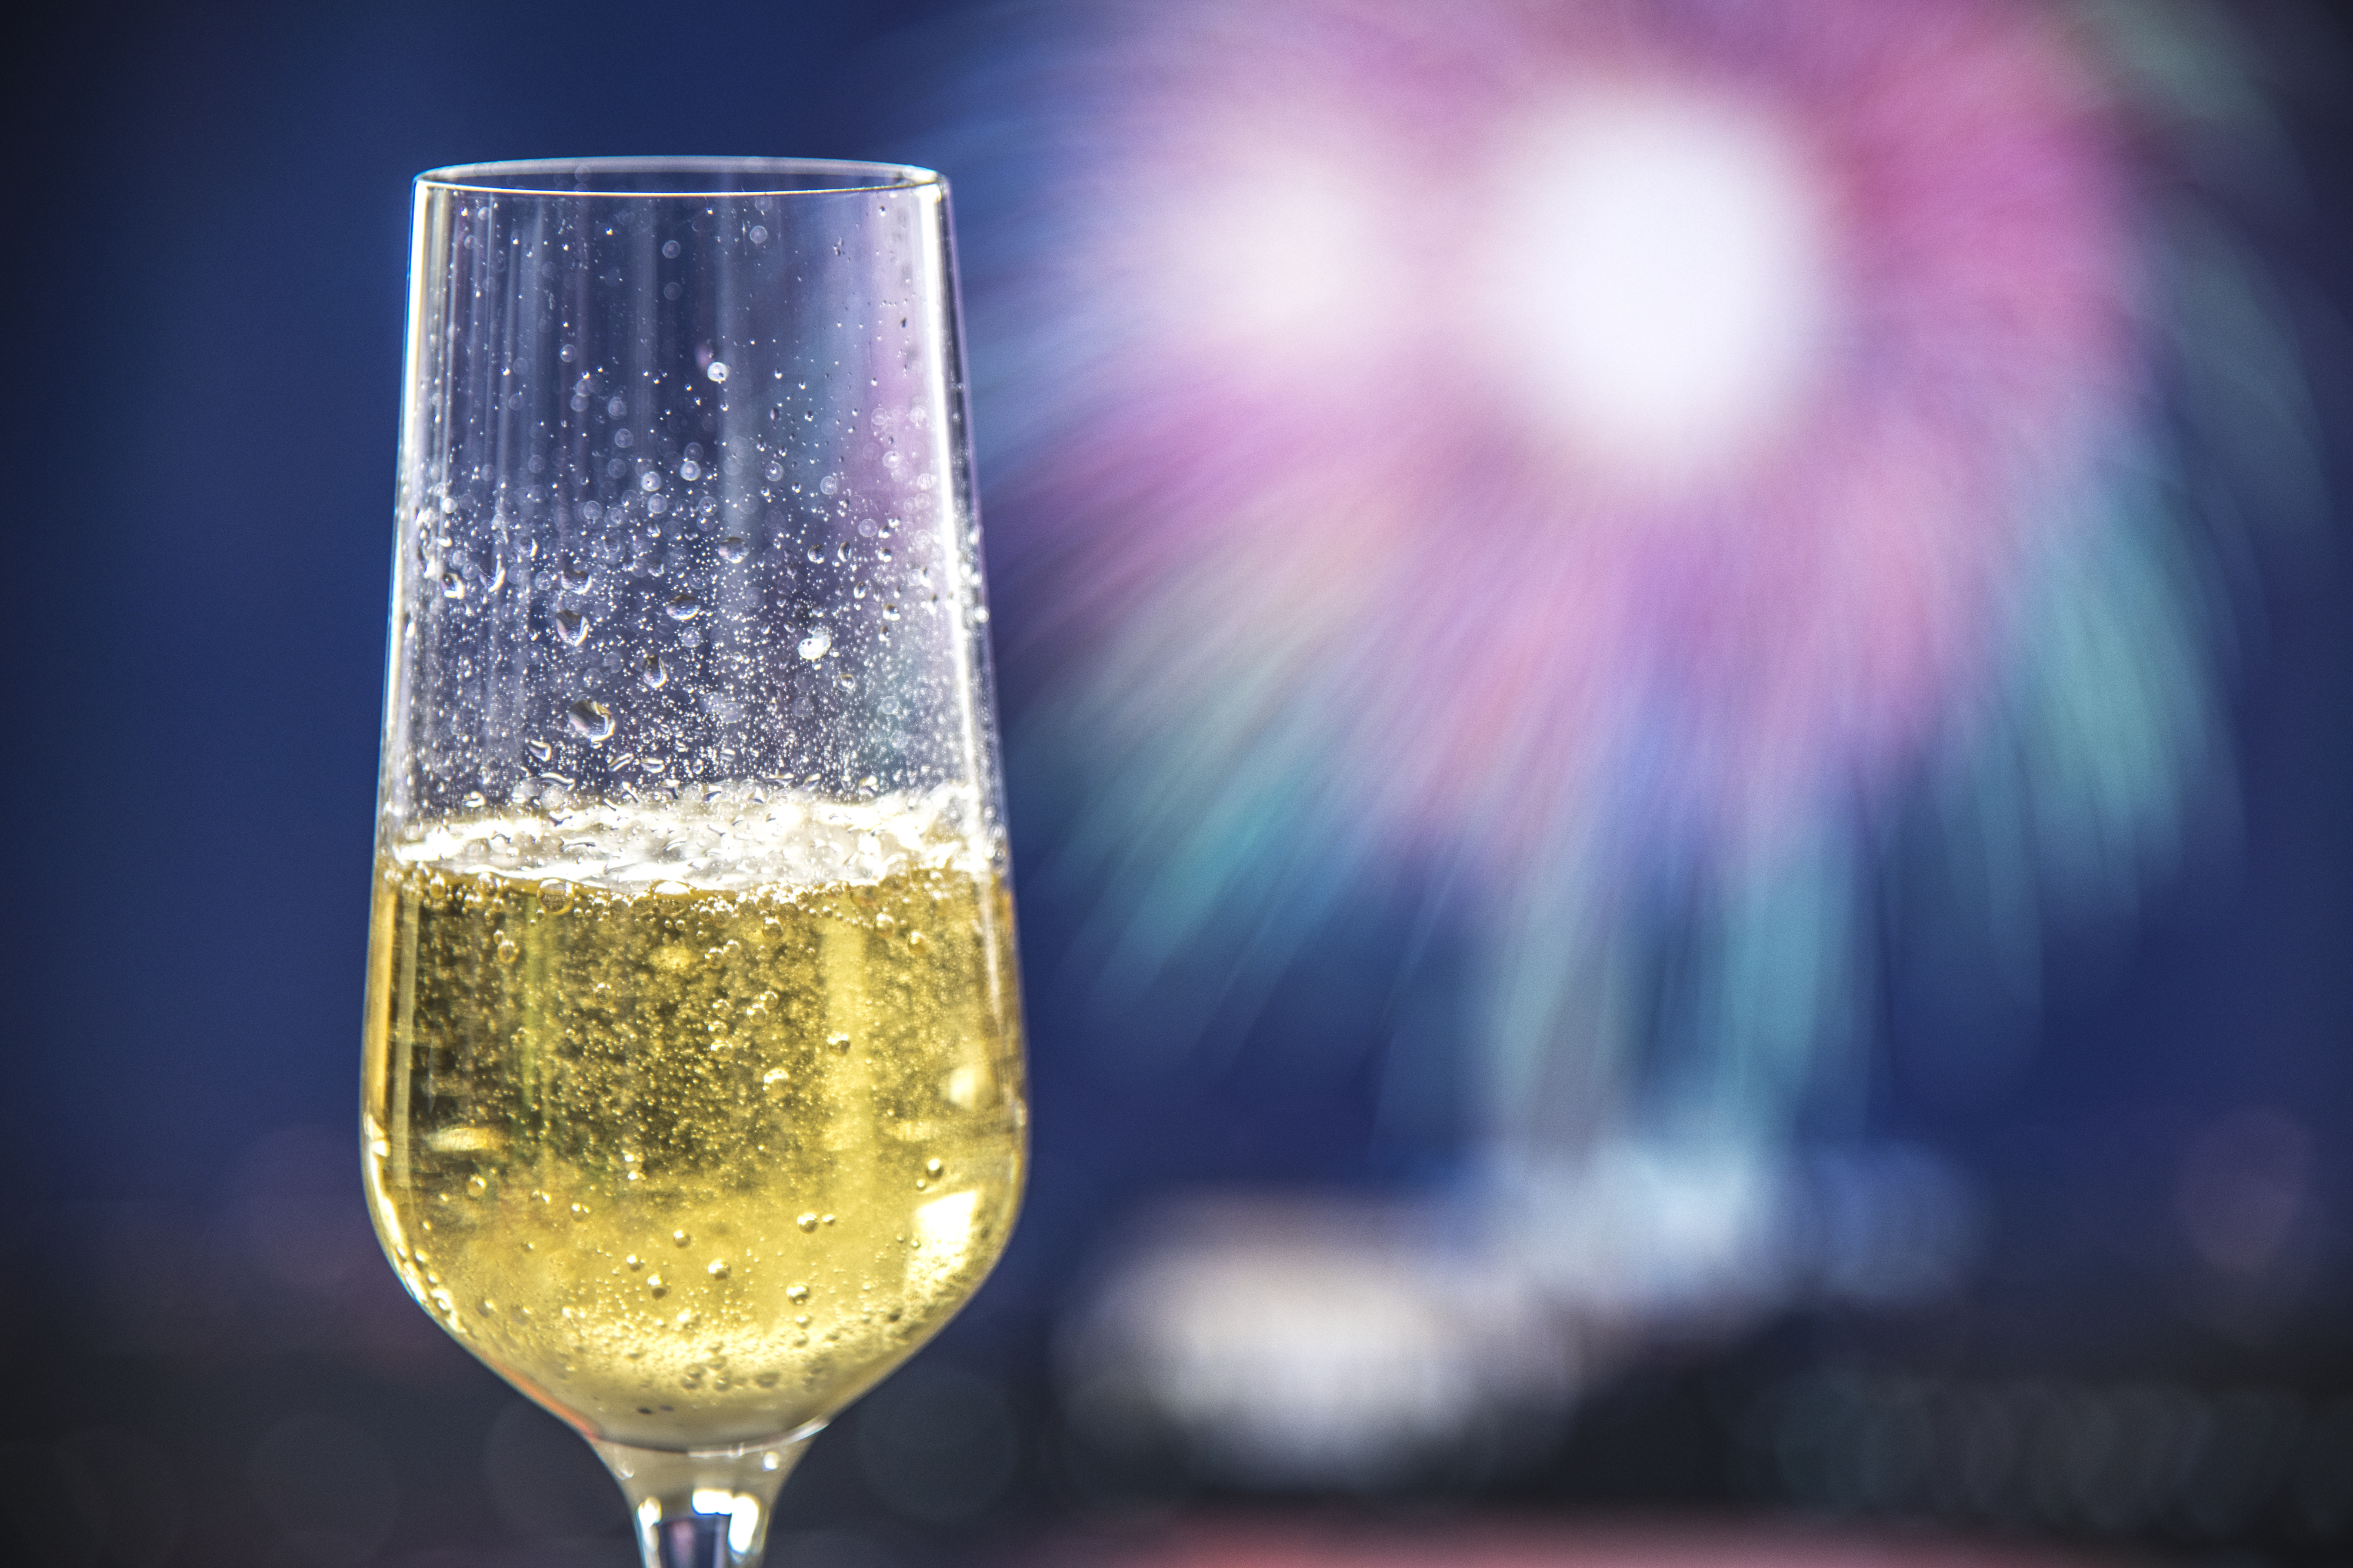
alcohol, alcoholic, anniversary, background, beverage, bright, bubbles, bubbly, celebrate, celebration, champagne, close up, cocktail, cold drink, dining, dinner, drink, drinking, event, festival, festive, glass, liquid, luxury, macro, nobody, party, prosecco, refreshing, refreshment, romance, romantic, sparkling, sparkling wine, splashing, wine, wineglass, champagne cocktail, champagne stemware, stemware, water, alcoholic beverage, wine glass, yellow, distilled beverage, drinkware, wine cocktail, French 75, spritzer, white wine, tableware, liqueur, gin and tonic, fizz, non alcoholic beverage, aperitif, beer glass